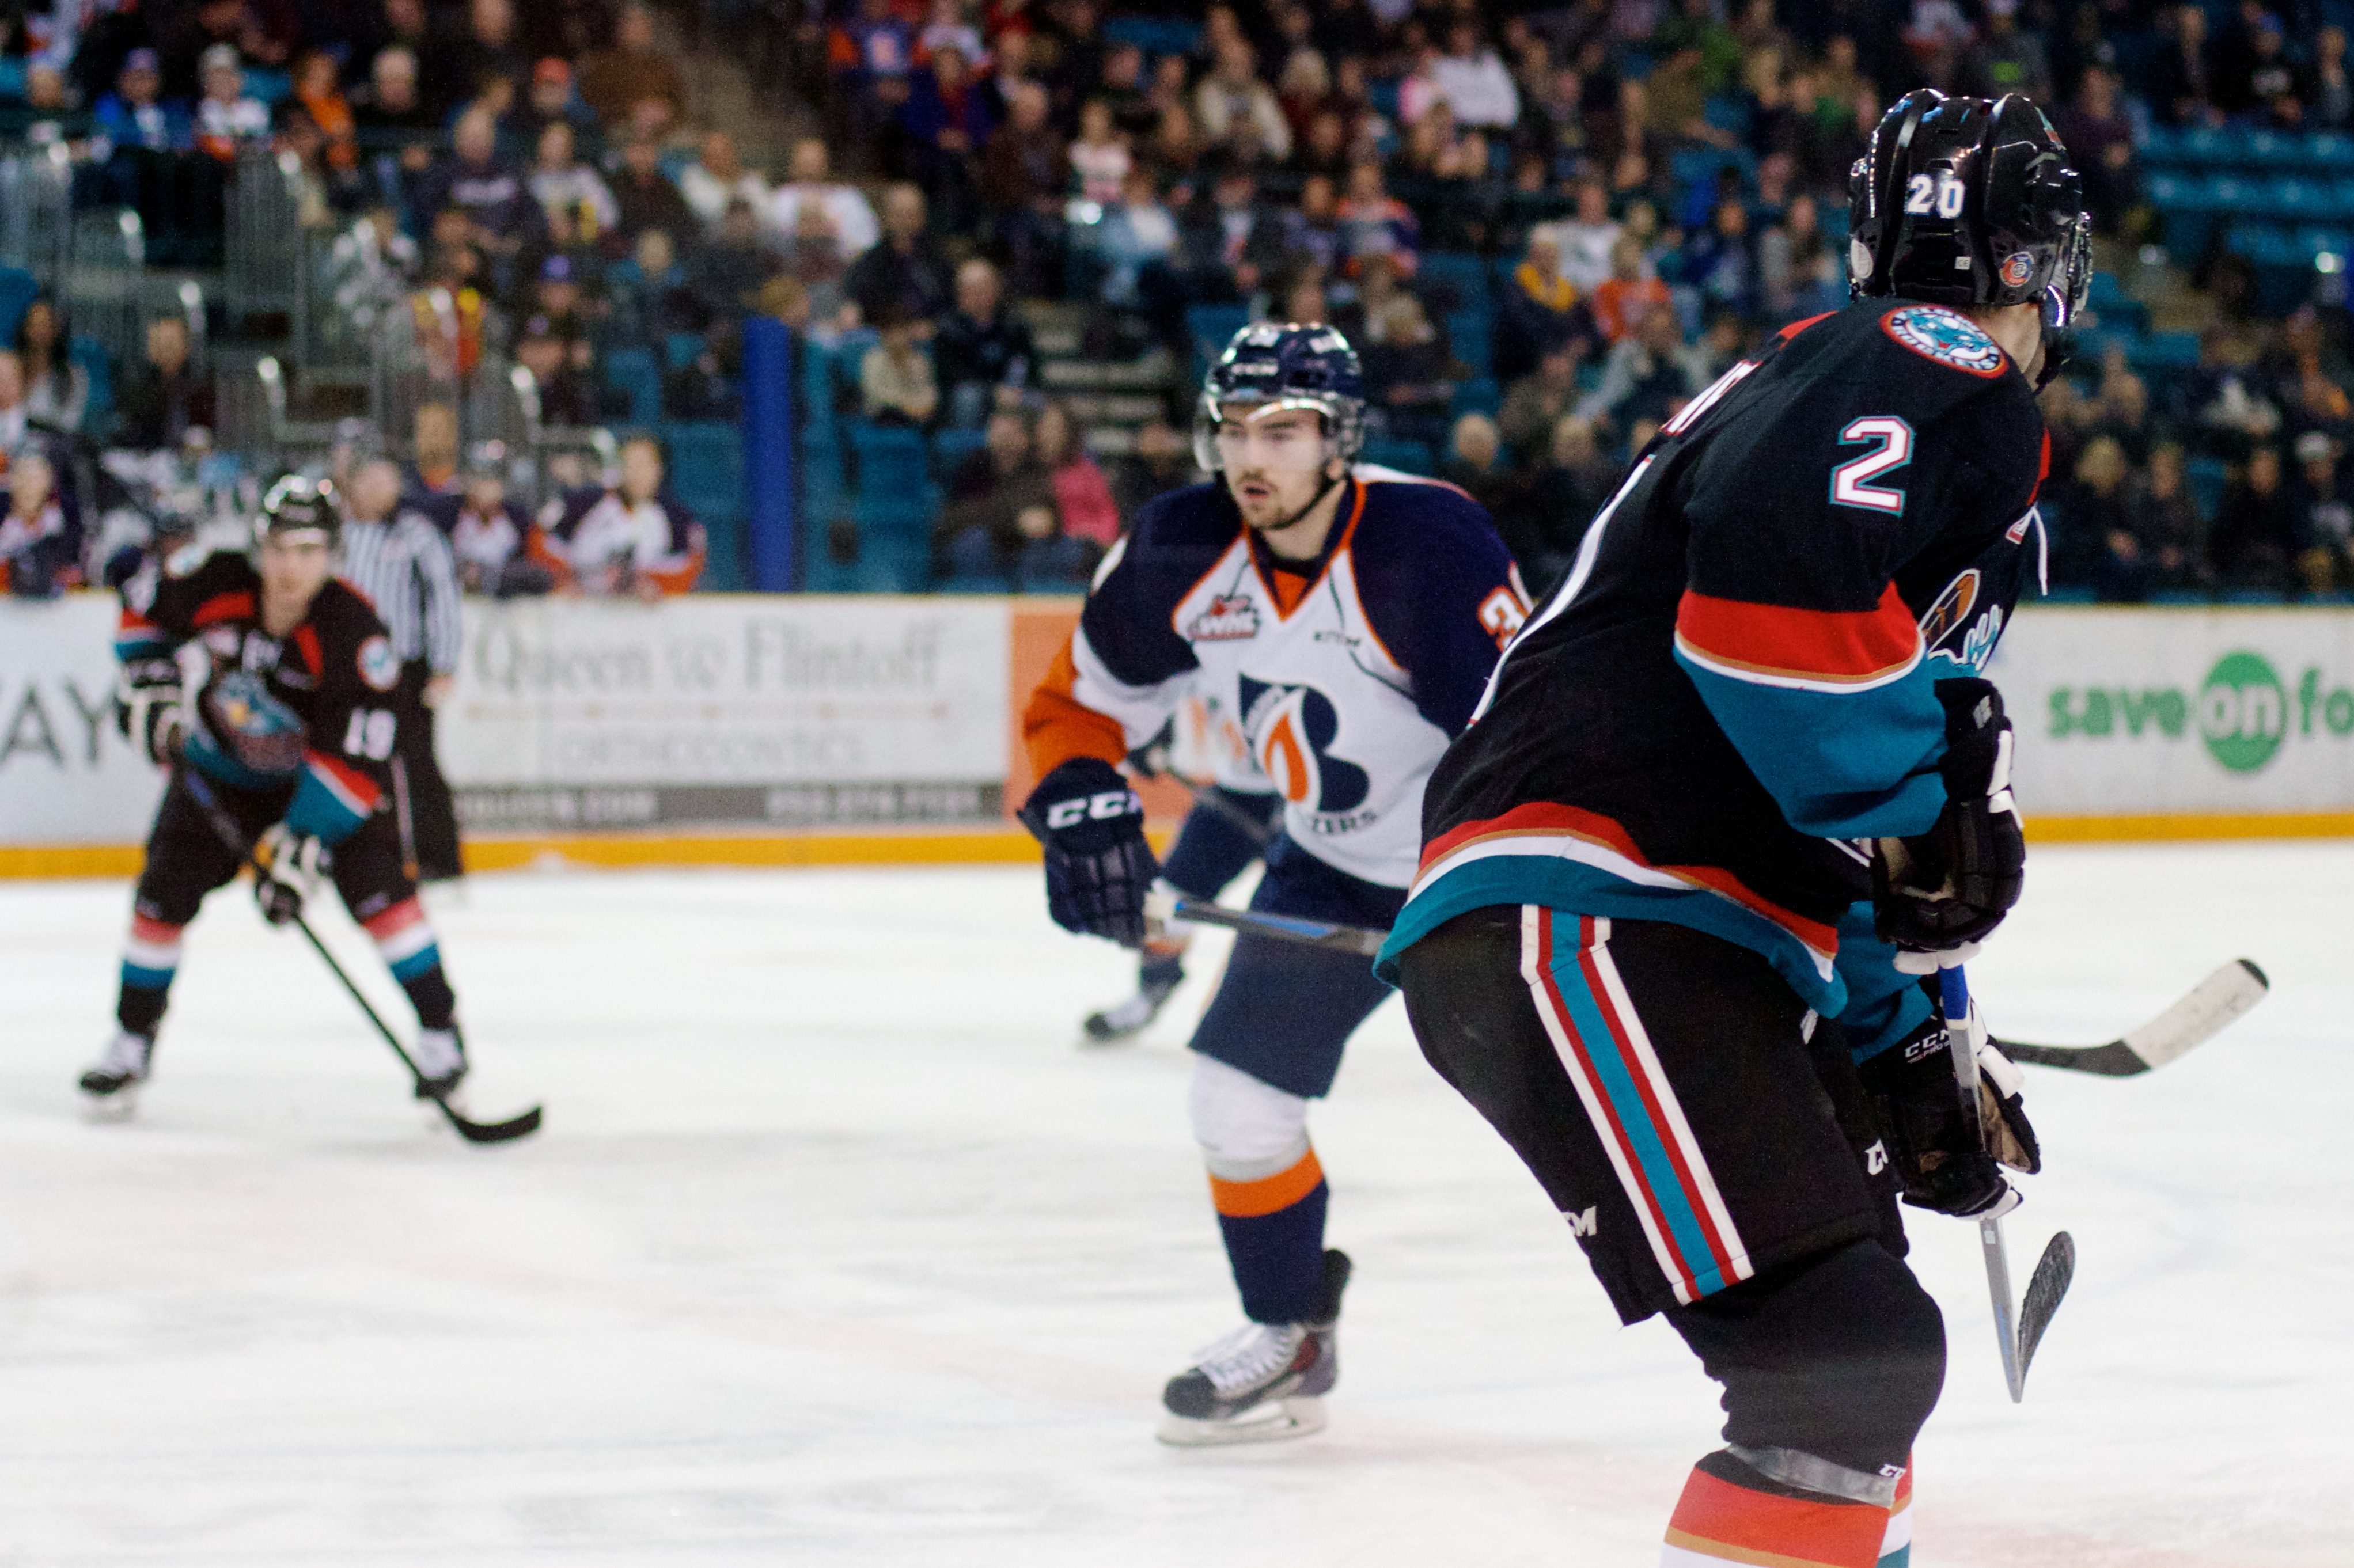
player, ice hockey, hockey, sports, ball game, team sport, roller in line hockey, stick and ball games, college ice hockey, ice hockey position, defenseman, bandy